Heloise

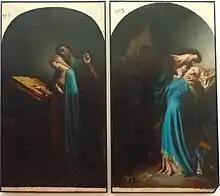
Léon-Marie-Joseph Billardet (1818–1862), "Abelard Instructing Heloise." Note Heloise's cowering position in the second panel.

Most scholars differ in their interpretation of Abelard's self-depiction. According to William Levitan, fellow of the American academy in Rome, "Readers may be struck by the unattractive figure [the otherwise self praising Abelard] cuts in his own pages...Here the motive [in blaming himself for a cold seduction] is part protective...for Abelard to take all the moral burden on himself and shield, to the extent he can, the now widely respected abbess of the Paraclete—and also in part justificatory—to magnify the crime to the proportions of its punishment." David Wulstan writes, "Much of what Abelard says in the Historia Calamitatum does not ring true: his arrogation of blame for the cold seduction of his pupil is hardly fortified by the letters of Heloise; this and various supposed violations seem contrived to build a farrago of supposed guilt which he must expiate by his retreat into monasticism and by distancing himself from his former lover."